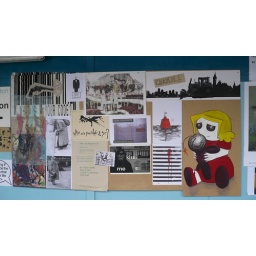
wall of culture-jamming posters at the bus station in aberdeen, scotland, 2008-04-26.